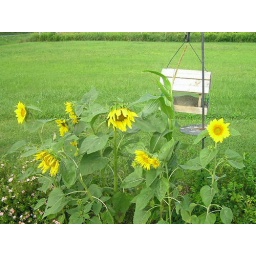
Some sunflowers and a corn plant in front of bird feeder